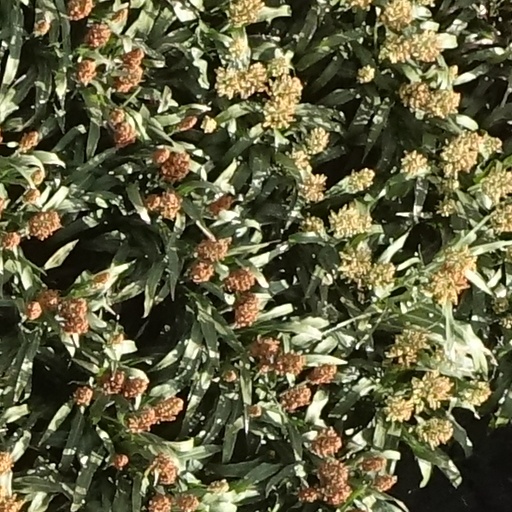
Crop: sorghum